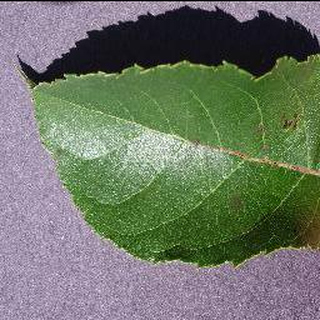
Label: apple_apple_scab